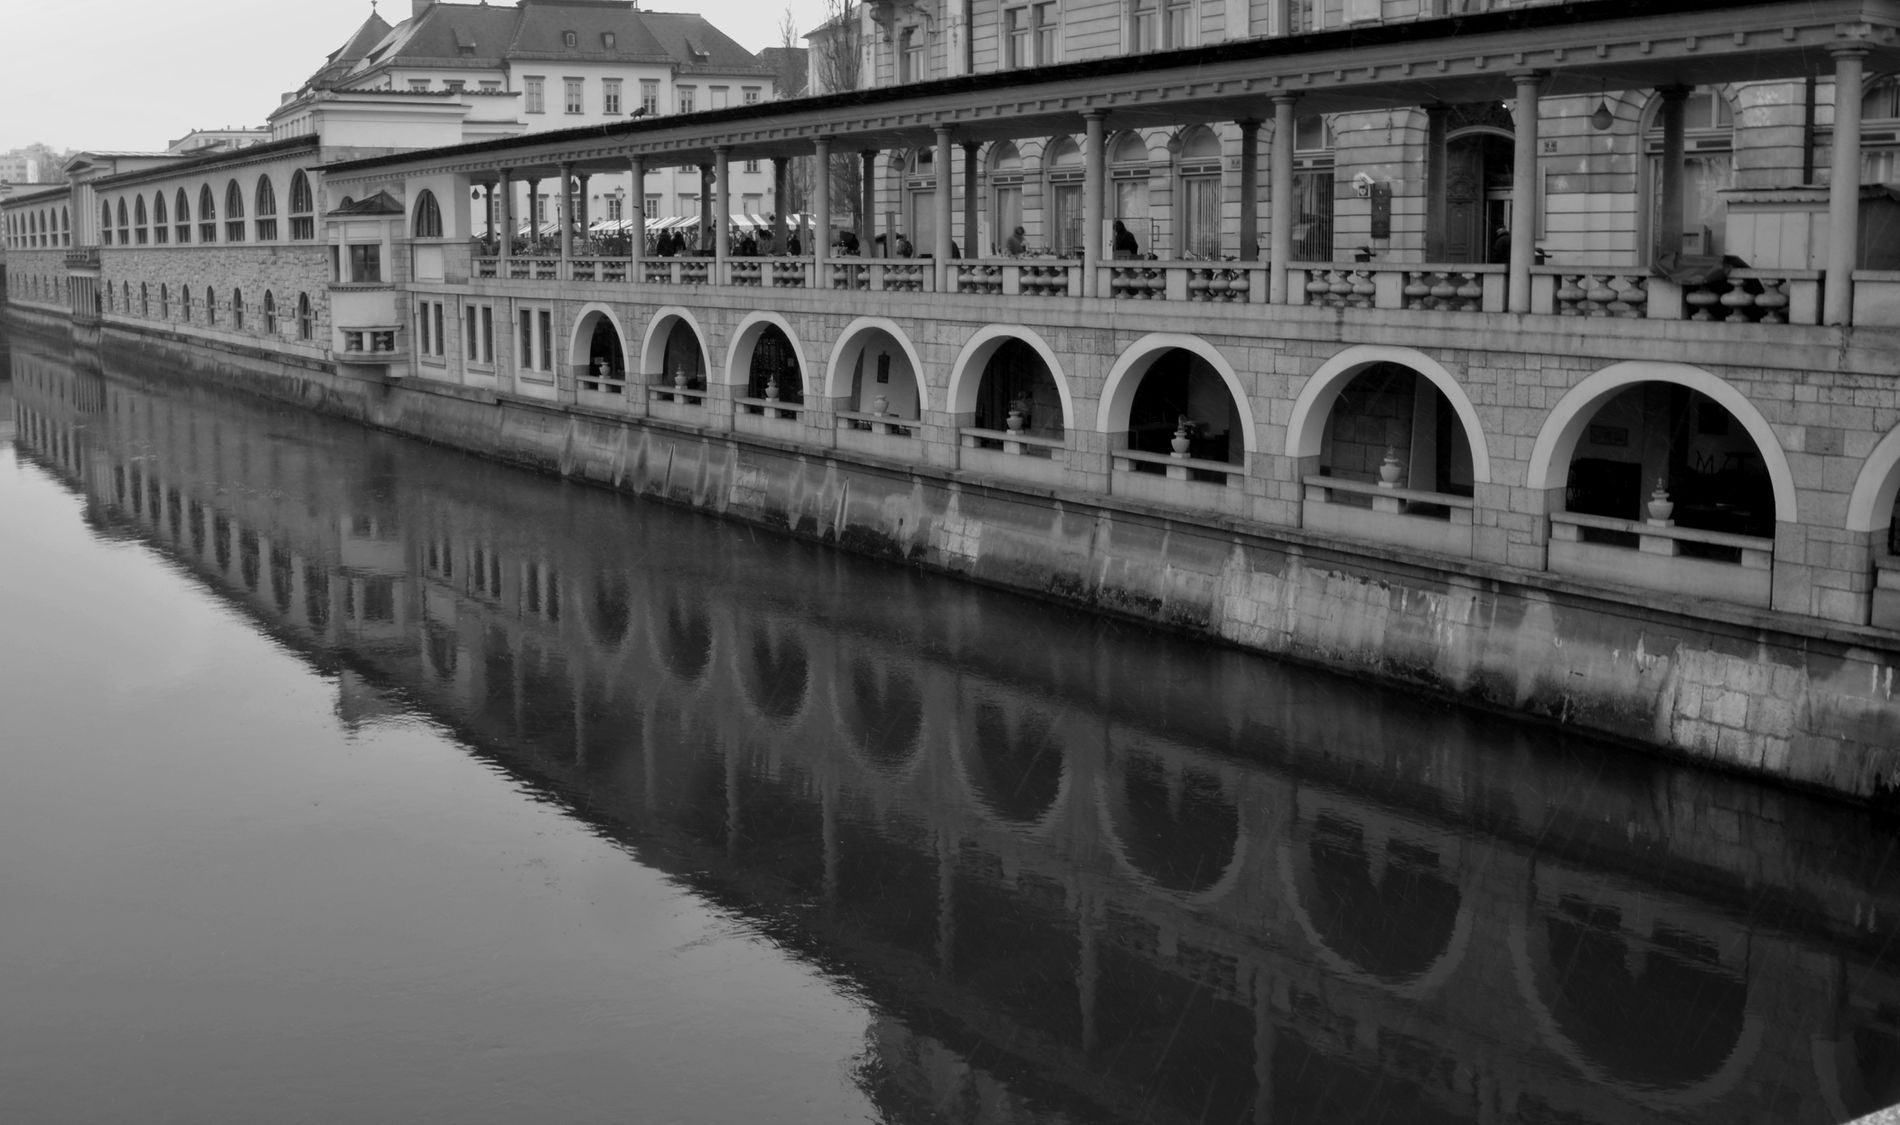
Black and white architecture with waterfront
A black and white photograph that shows a giant architecture with a vast waterfront and widows in the background, gives a historic mood. There's a reflection of the architecture on the water's surface.
An eye-level shot that captures a black and white photograph of a giant historic architecture with a reflection of it on the water's surface. The black and white color of the photo, along with the shape of the architecture, gives a historic atmosphere.
Labels: Canal, Outdoors, Water, Architecture, Building, Arch, Waterfront, Castle, Fortress, Plant, Person, Nature, Office Building, Ditch, Path, Transportation, Vehicle, Watercraft, Sky, Reflection
Camera: NIKON CORPORATION NIKON D5100
Lens: 18-55mm f/3.5-5.6, AF-S DX VR Zoom-Nikkor 18-55mm f/3.5-5.6G
Aperture: F20
Exposure: 1/15 sec
ISO: 100
Focal length: 18.0 mm